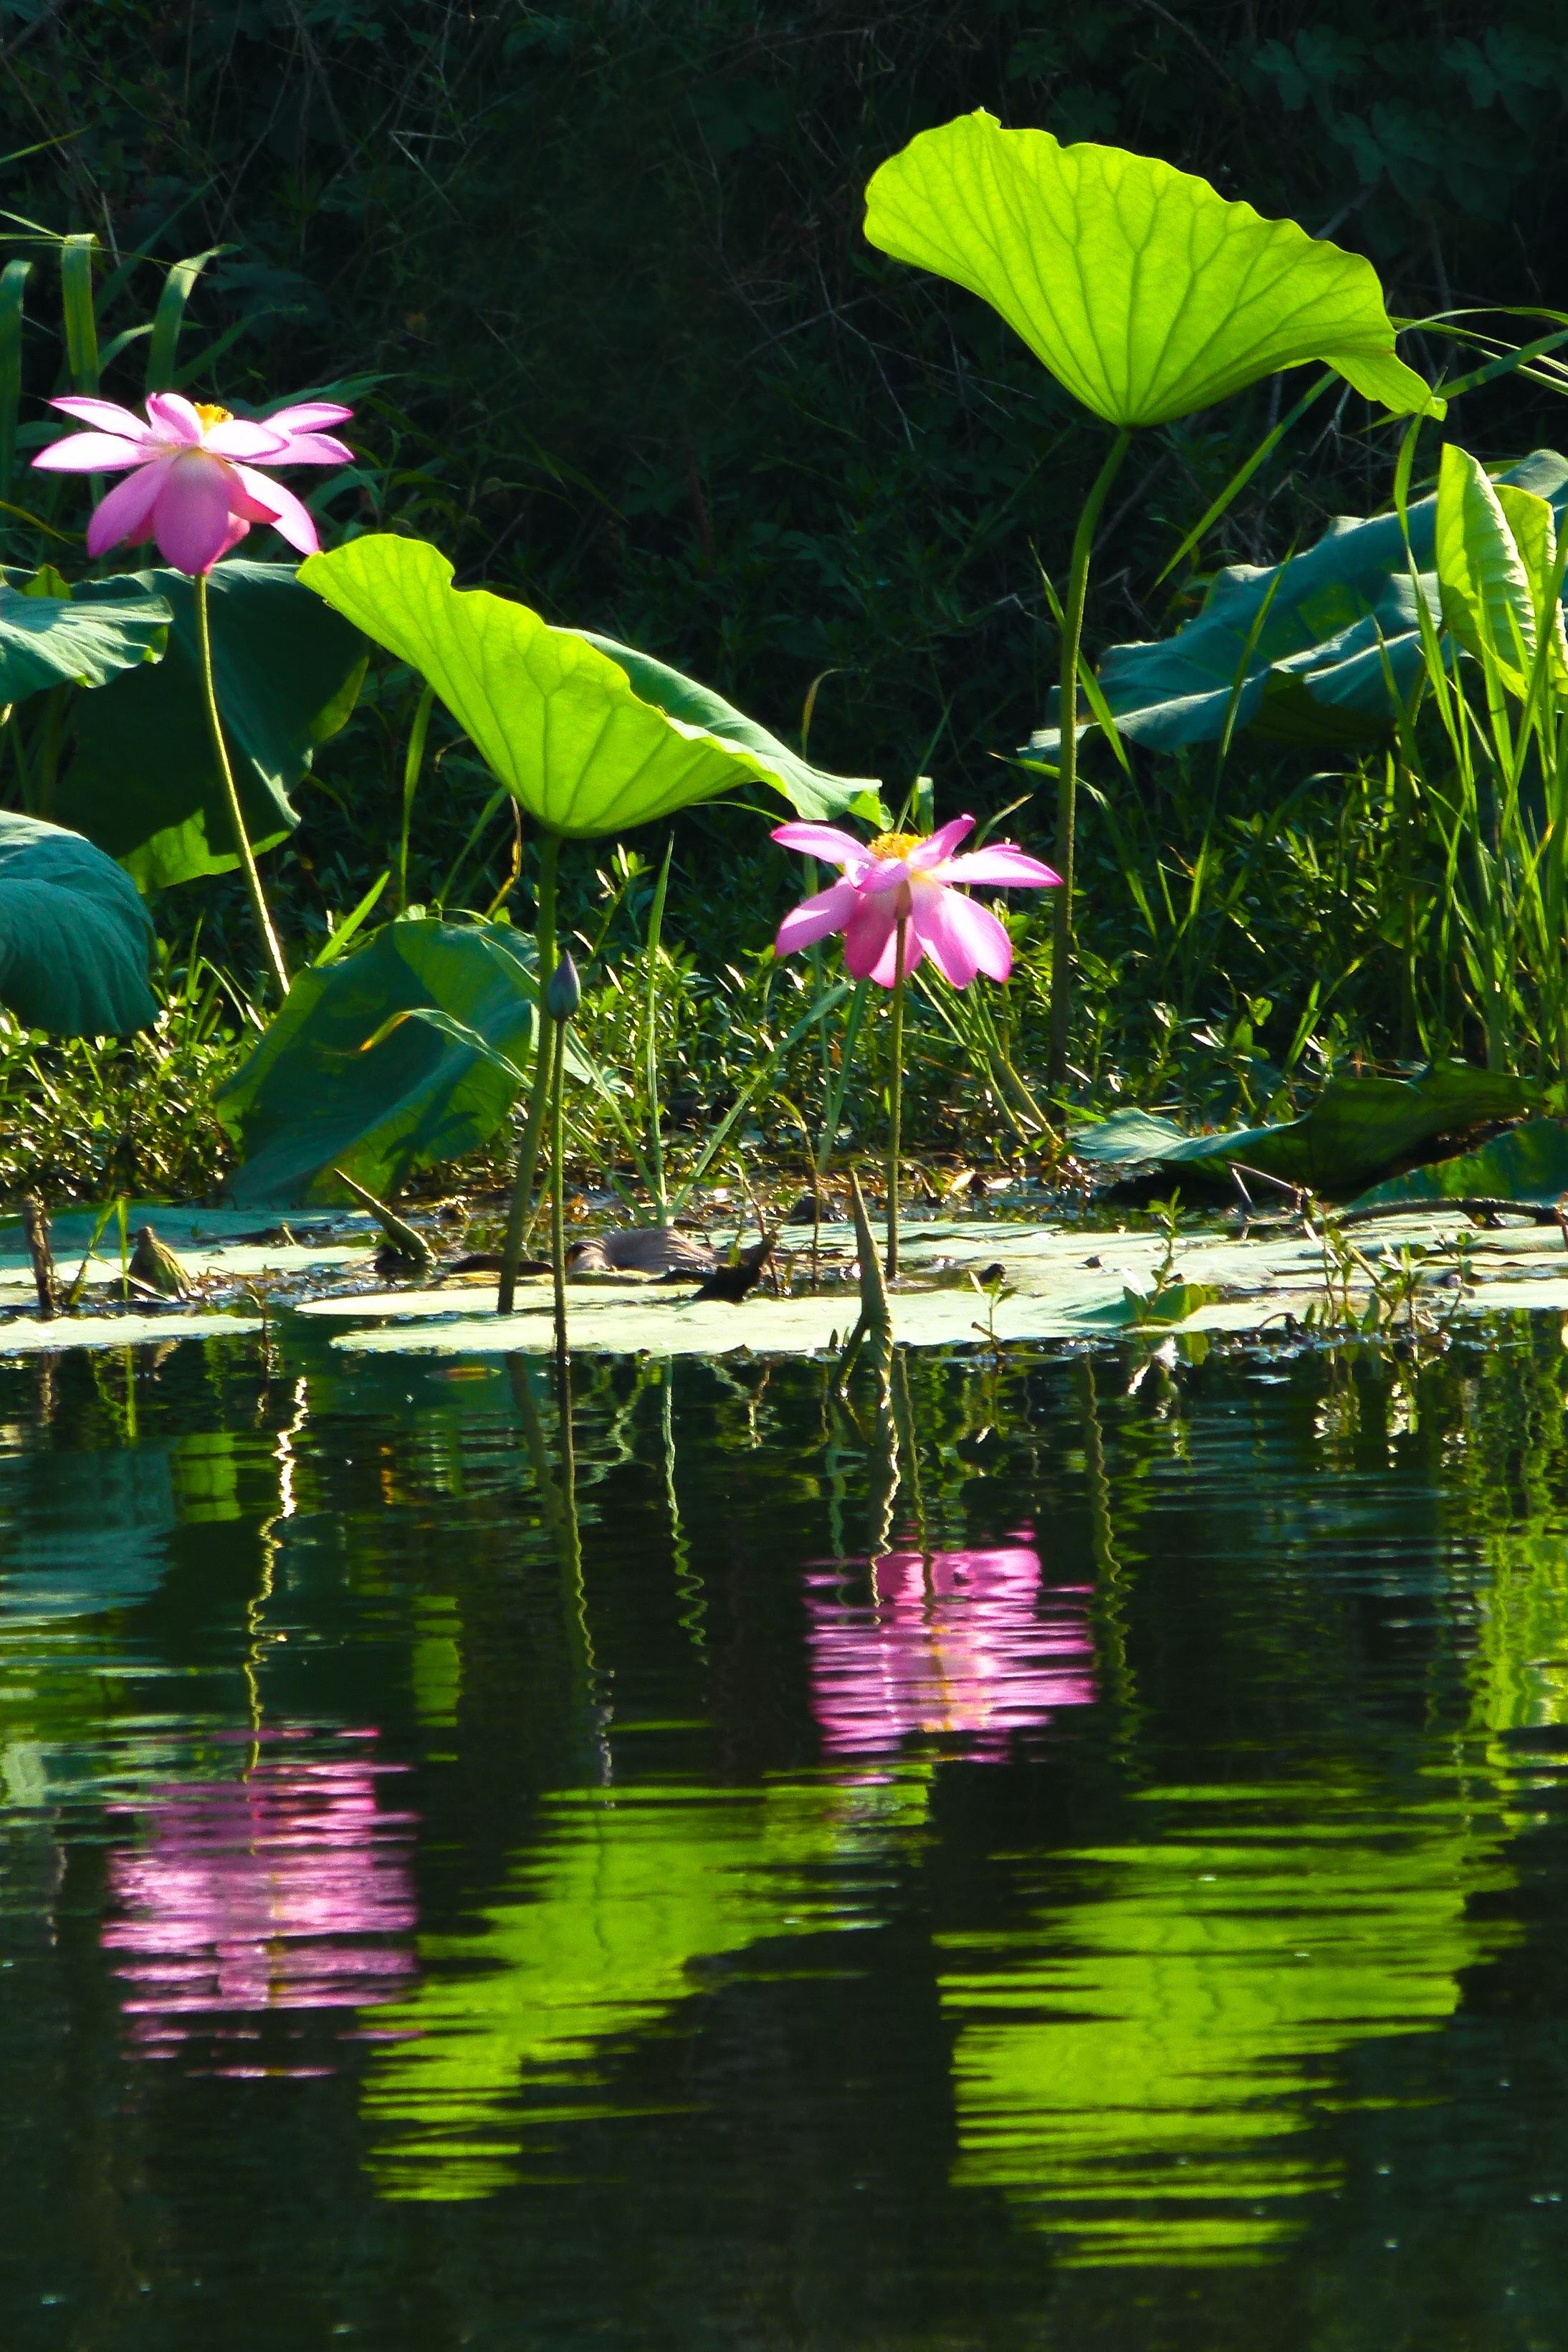
water, nature, plant, leaf, flower, petal, pond, green, reflection, botany, garden, aquatic plant, flora, lotus, flowering, lotus leaf